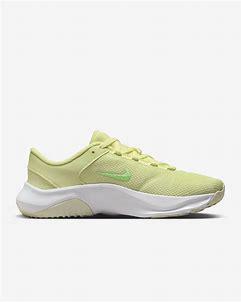
Brand: Nike
Model: Legend Essential 3 Next Nature